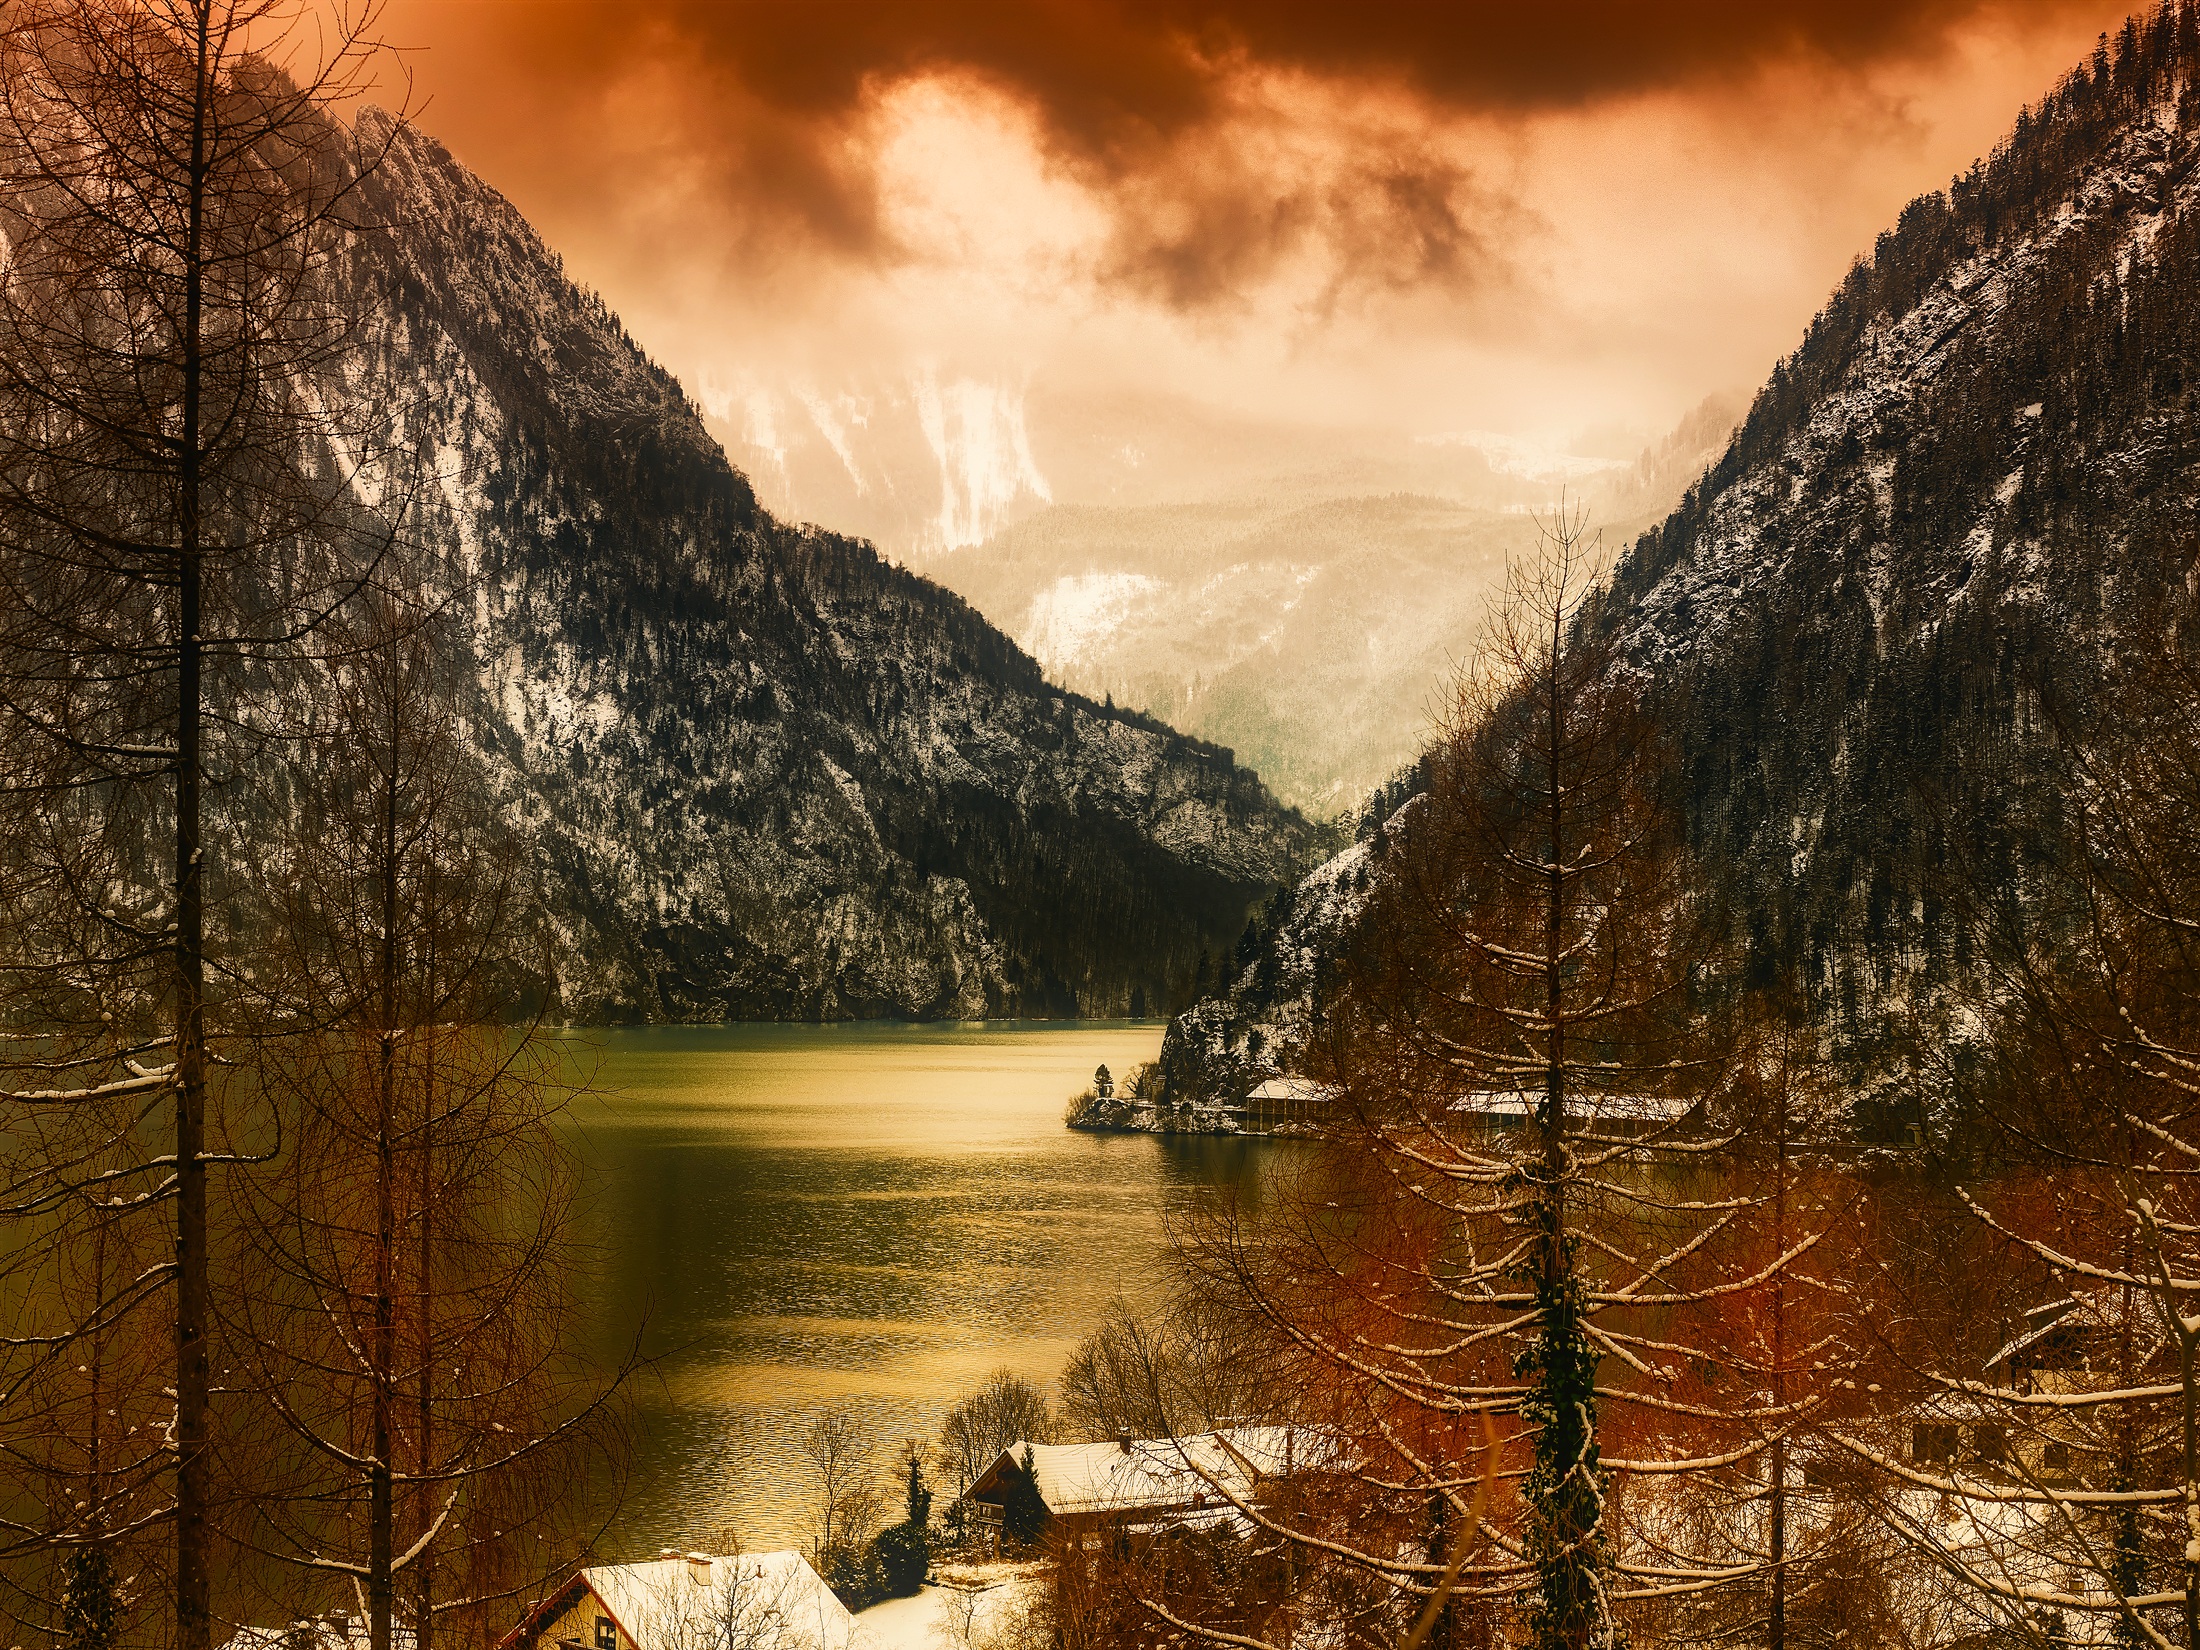
landscape, tree, water, nature, forest, wilderness, mountain, snow, winter, sky, sunrise, countryside, sunlight, morning, lake, dawn, river, valley, mountain range, country, evening, rural, reflection, scenic, autumn, gorge, season, austria, trees, outdoors, woods, hdr, clouds, mountains, homes, houses, cabins, ravine, reflections, beautiful, loch, landform, cottages, geographical feature, atmospheric phenomenon, mountainous landforms